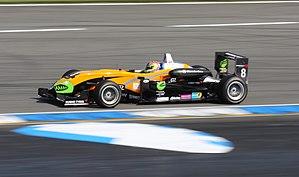
Sam Bird, né le 9 janvier 1987 à Roehampton, est un pilote automobile britannique qui participe en 2020 au championnat de Formule E avec l'écurie britannique Envision Virgin Racing.